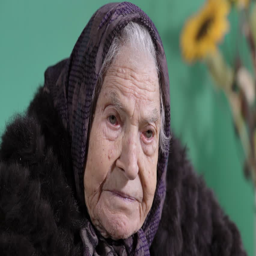
expressive portrait of an old retired woman